John Seigenthaler Pedestrian Bridge

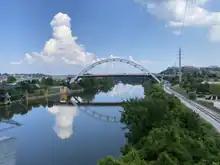
View from the John Seigenthaler Pedestrian Bridge in 2021, overlooking Cumberland River.

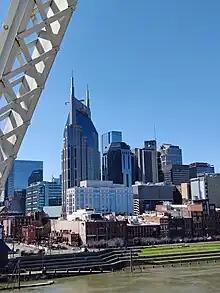
View of downtown Nashville from the John Siegenthaler Pedestrian Bridge.

The bridge was refurbished and includes an elevator, ramps, and stairways. The bridge has a center lane that is across to accommodate bicycles. Originally it was thought that a trolley might use the center lane, but that idea was abandoned in favor of a bicycle lane. On each side of the bicycle lane are elevated boardwalk-style sidewalks. The bridge includes four scenic pedestrian overlooks that, in the metal of the railing, have artistic renderings of the history of life on the Cumberland River. The bridge is dramatically lit at night.